Cirrhosis

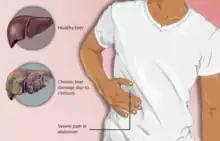
Person with cirrhosis and associated pain in the right upper region of the abdomen

Cirrhosis can take quite a long time to develop, and symptoms may be slow to emerge. Some early symptoms include tiredness, weakness, loss of appetite, weight loss, and nausea. Early signs may also include redness on the palms known as palmar erythema. People may also feel discomfort in the right upper abdomen around the liver.